Ukraine national football team

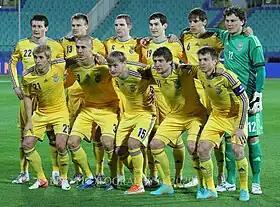
Ukraine before a match against Bulgaria, 14 December 2012

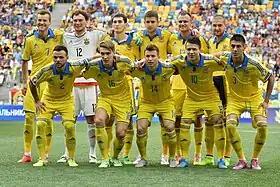
Ukraine in 2015

As co-hosts, Ukraine qualified automatically for Euro 2012, marking their debut in the UEFA European Championship. The Federation decided to appoint Myron Markevych to prepare and lead the national team in the Euro finals. However, following a few friendlies Markevych resigned due to the off-pitch politics and having held coaching office of both the national team and Metalist Kharkiv. For the next several games in 2010 and 2011 the national team was led by caretaker Yuriy Kalitvintsev who starred for Ukraine back in its first qualification campaign for the Euro 1996.